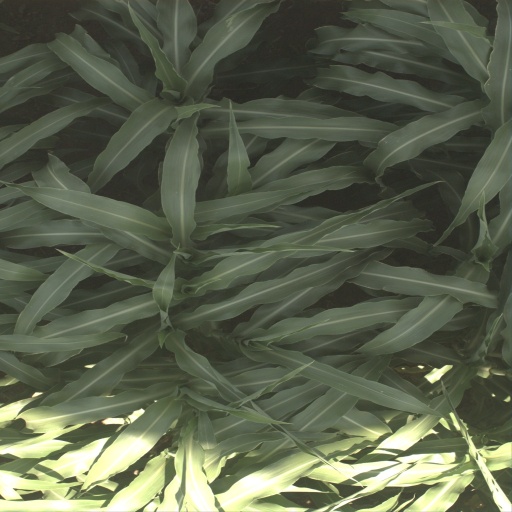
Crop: sorghum